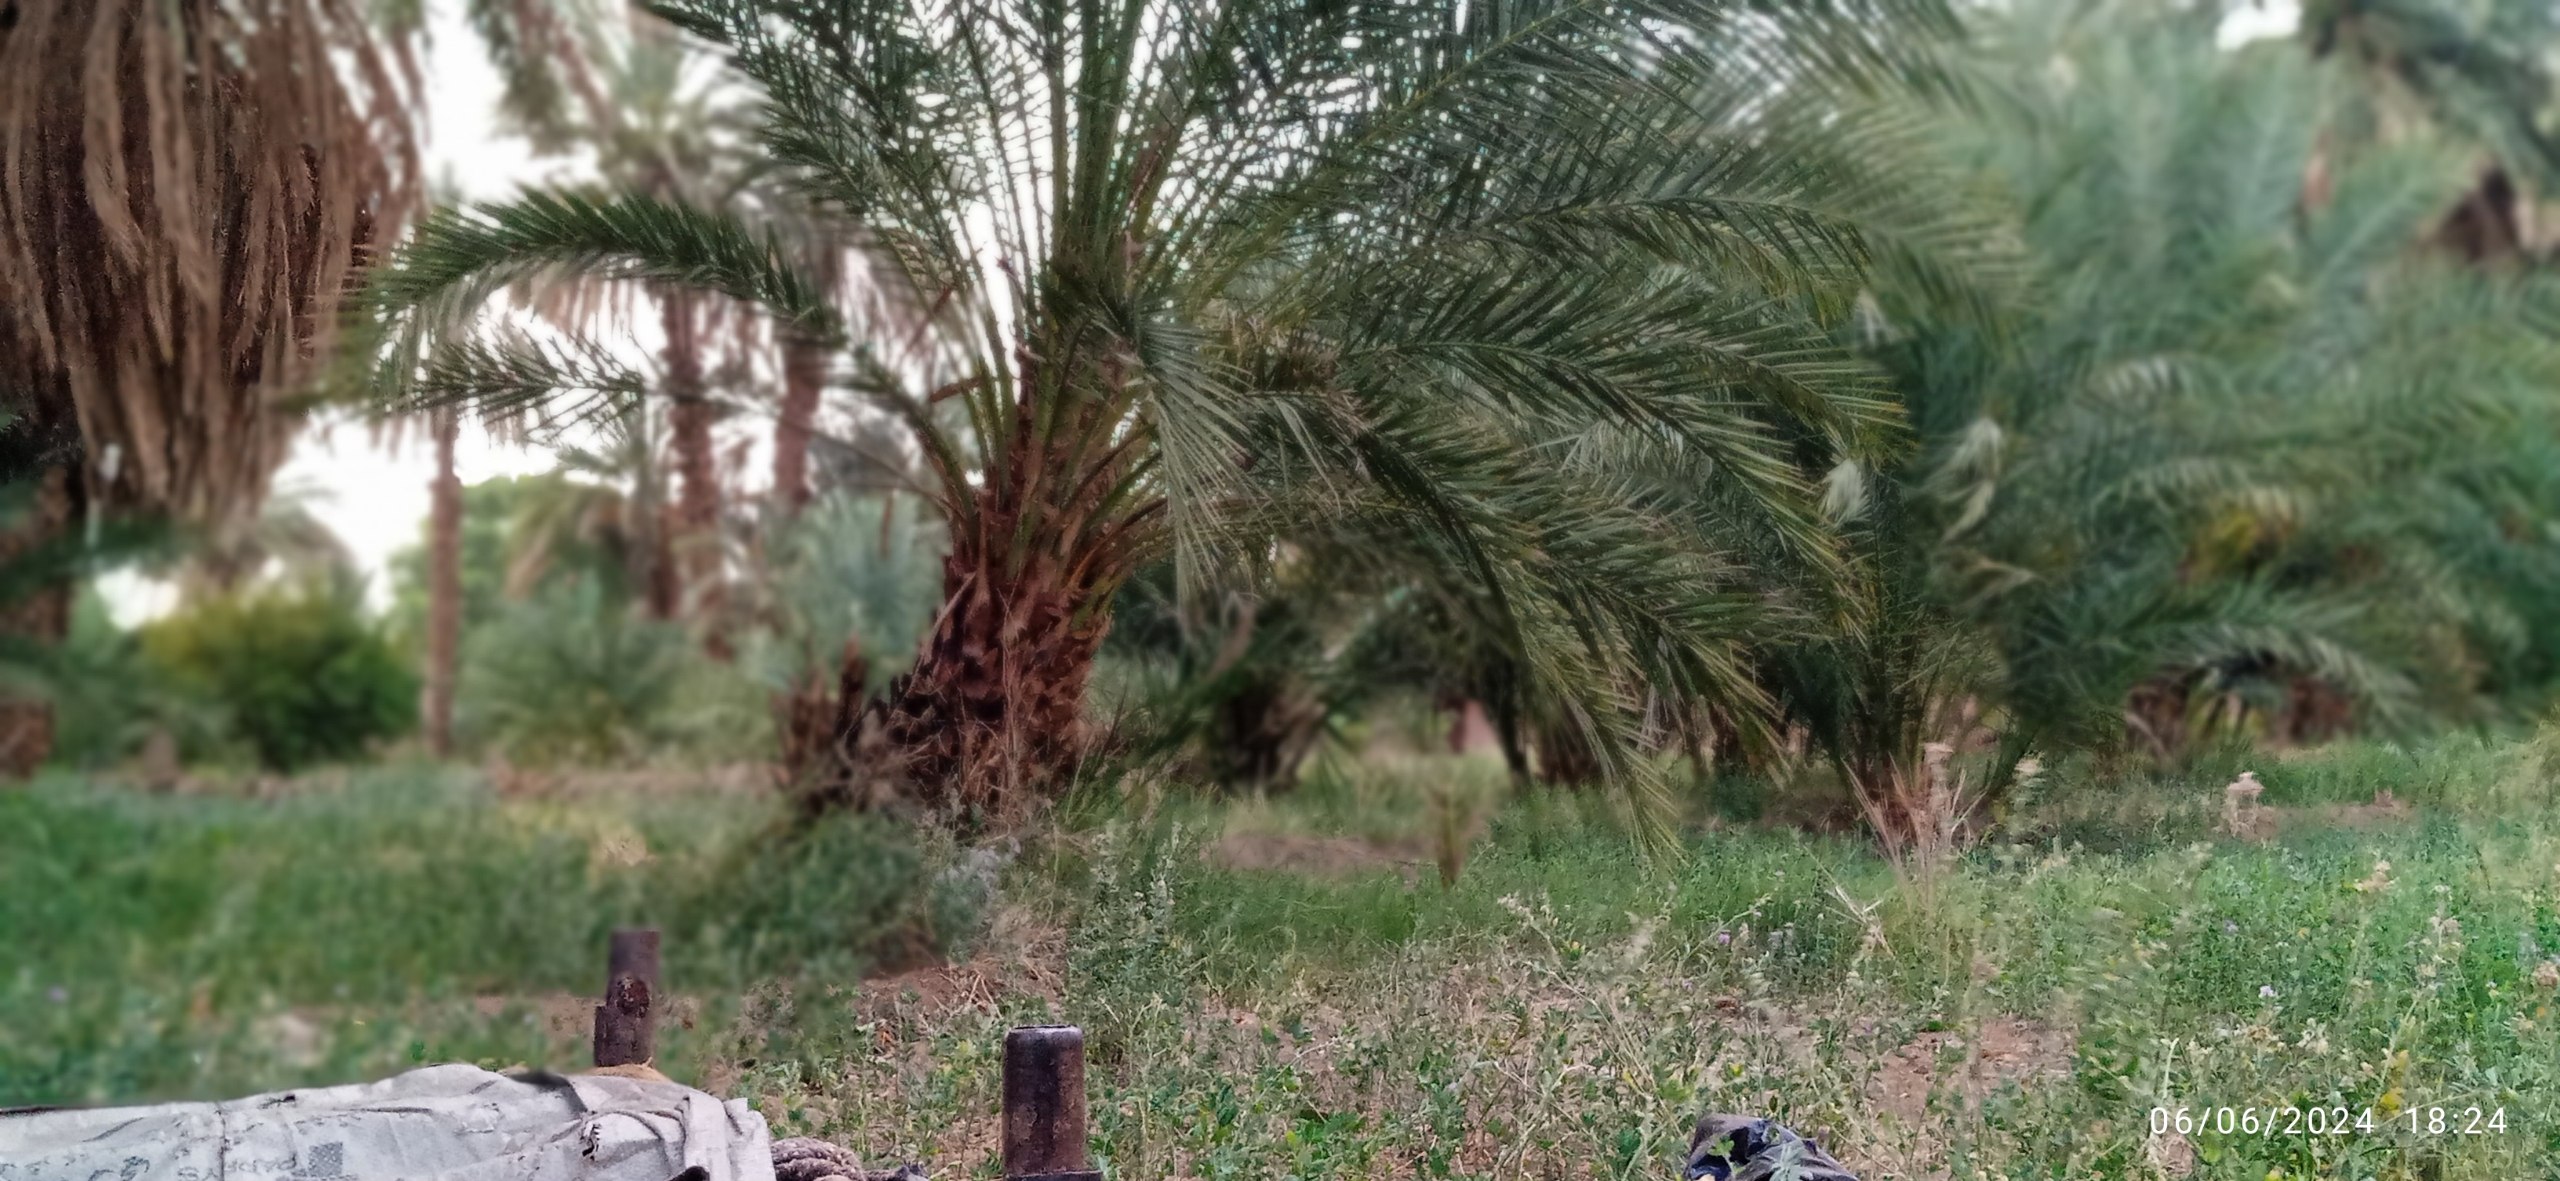
الوصف بالفصحى: شجر نخيل قرب أشجار متنوعة
الوصف بالعامية السودانية: شجر نخيل جمبو شجر تاني
التصنيف: Nature & Landscape